Shannon Galpin

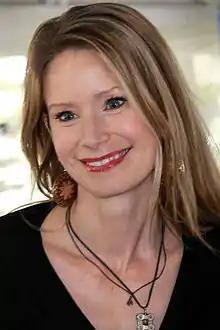
Galpin at the 2014 Texas Book Festival.

Shannon Galpin (born 1974) is an American activist, author, adventurer, and producer of the movie, "Afghan Cycles".